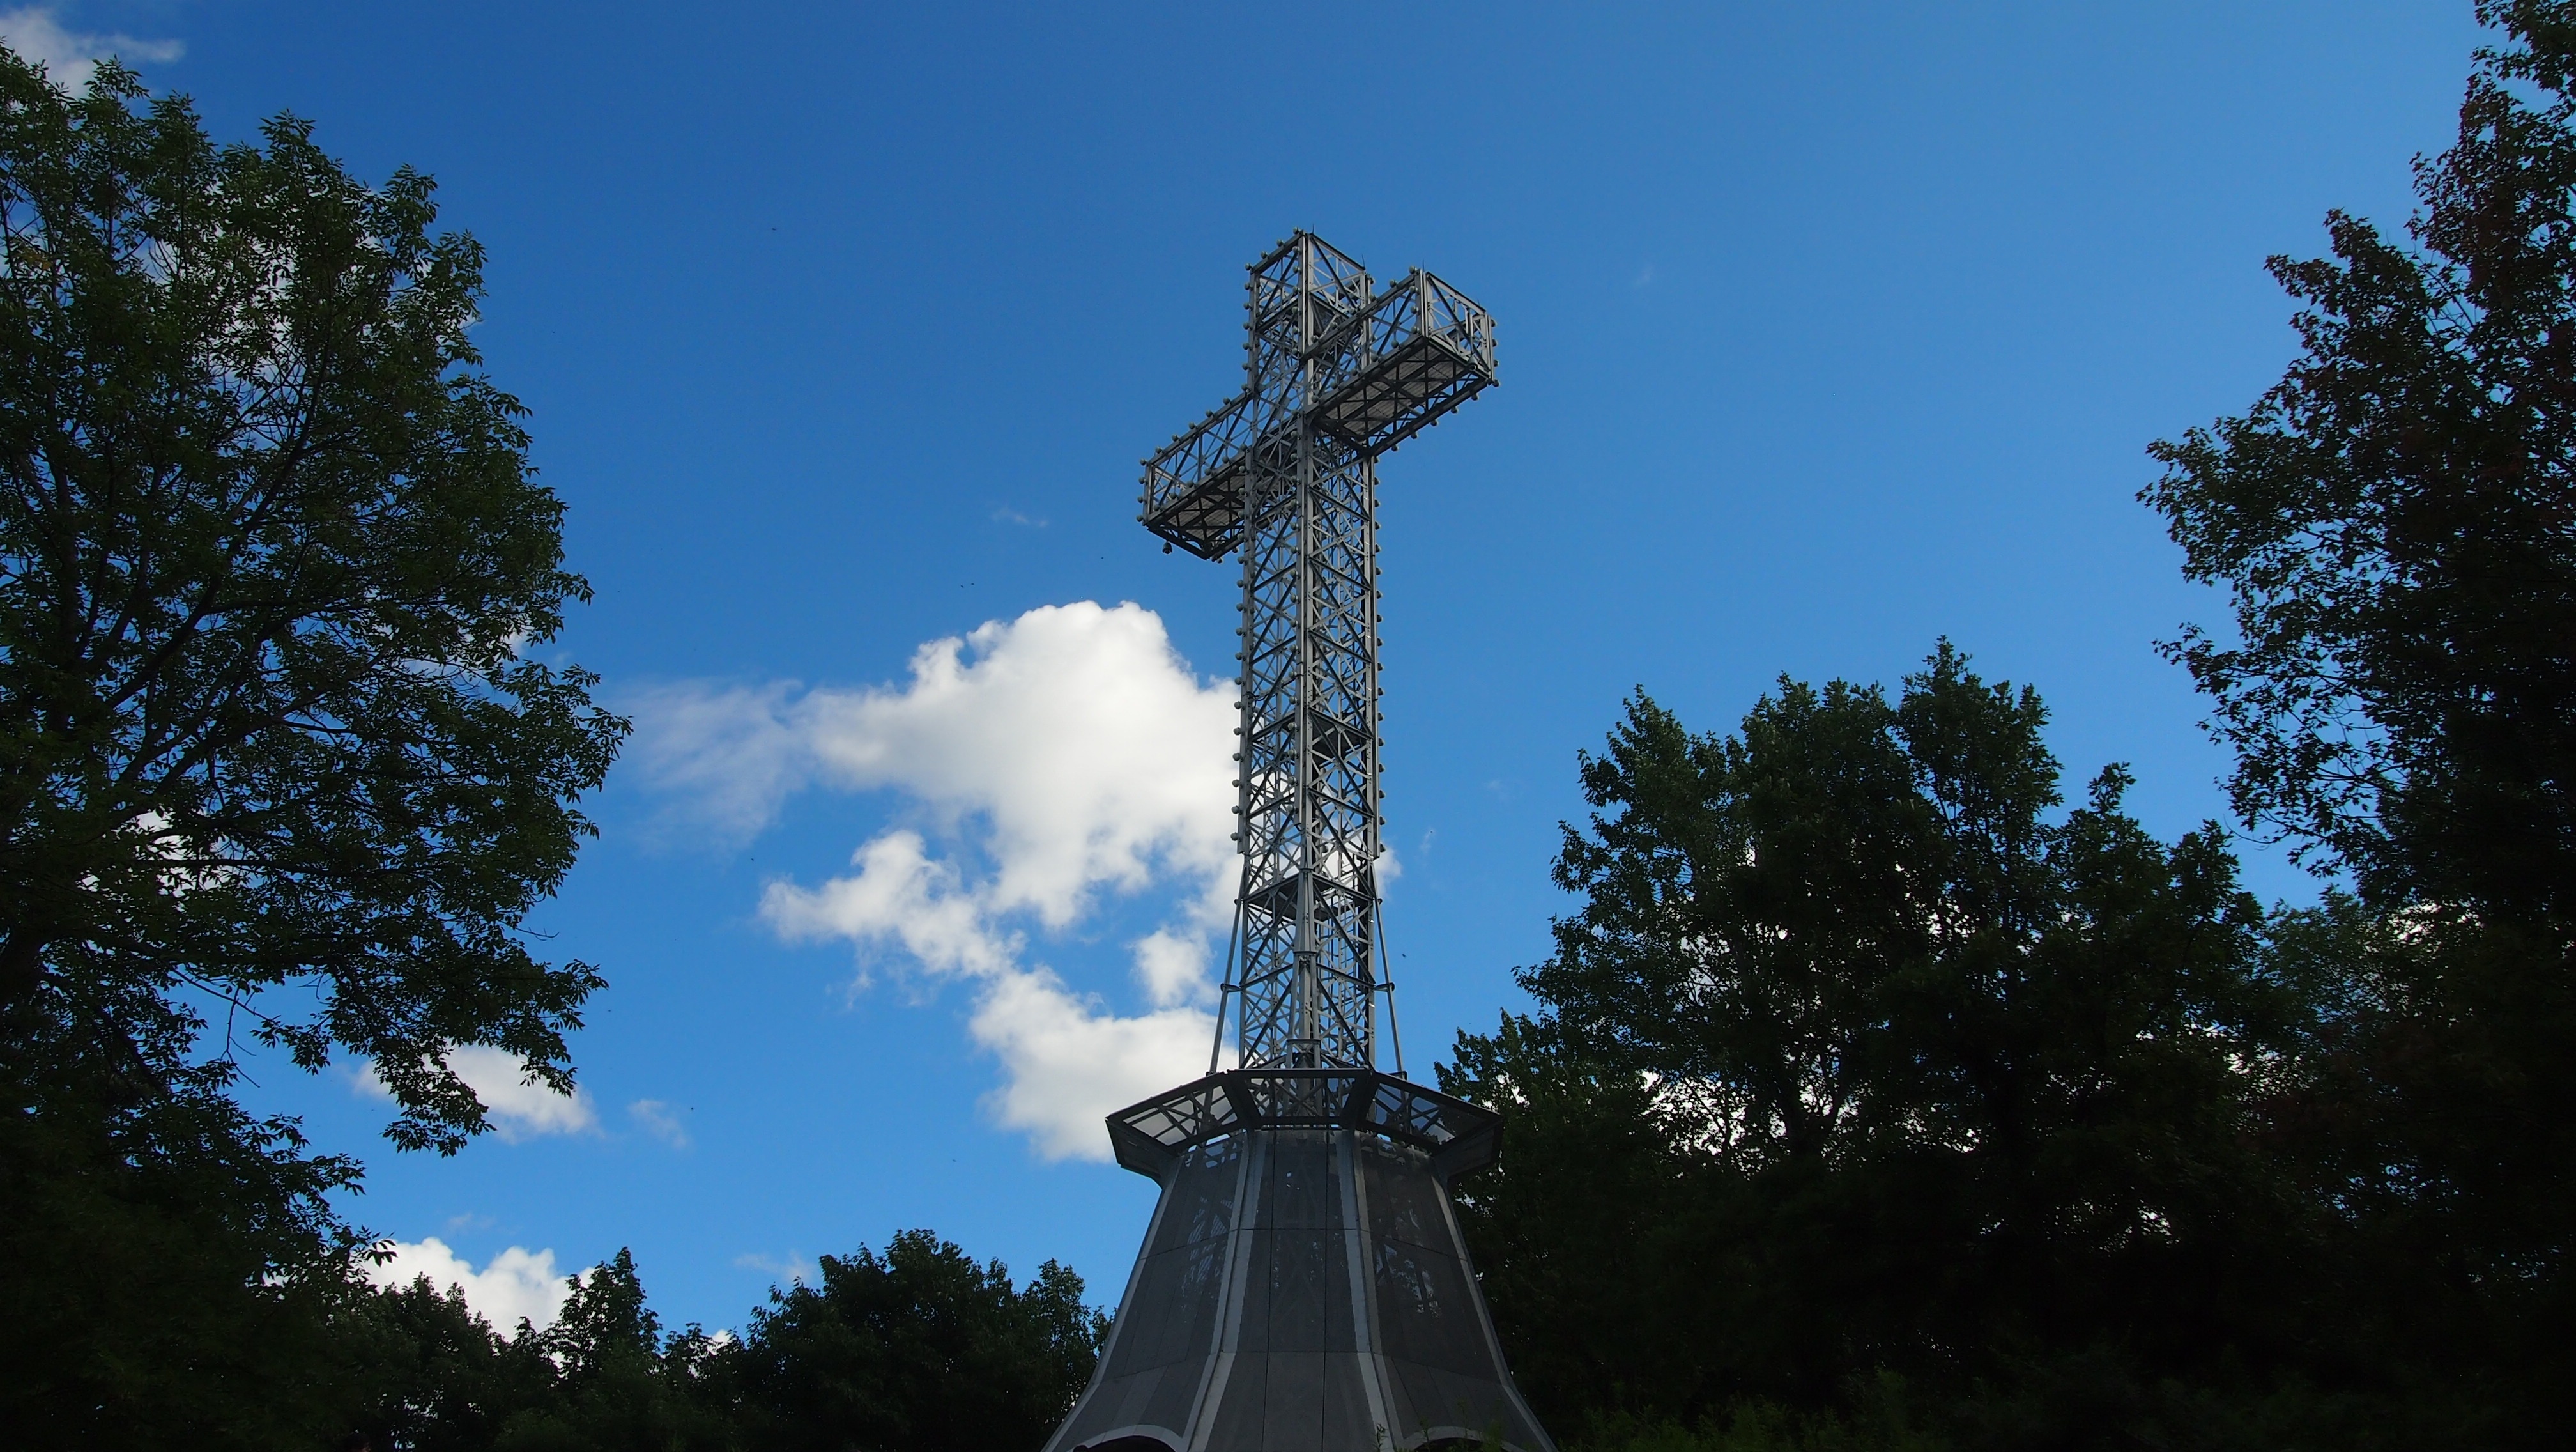
tree, sky, city, monument, tower, landmark, canada, spire, montreal, woody plant